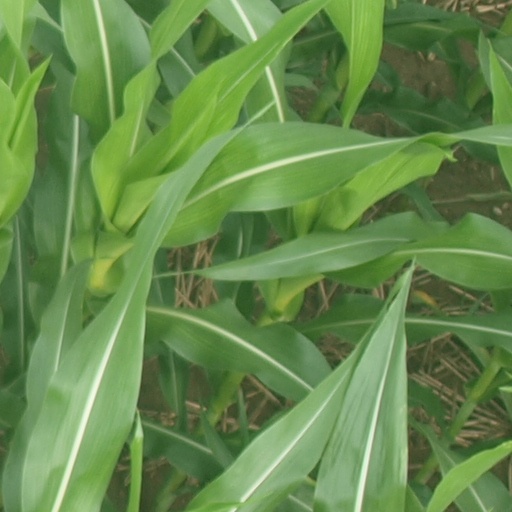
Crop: maize; corn